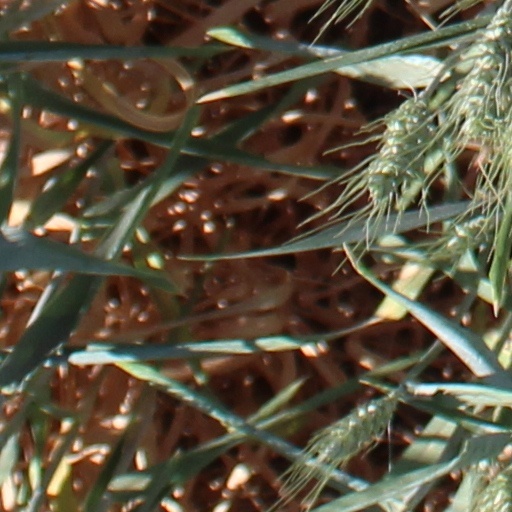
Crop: wheat